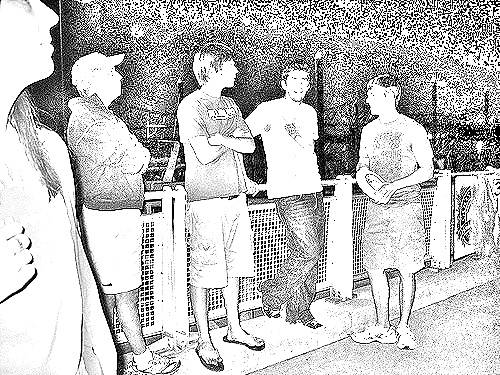
Portrait style: Sketch Portrait